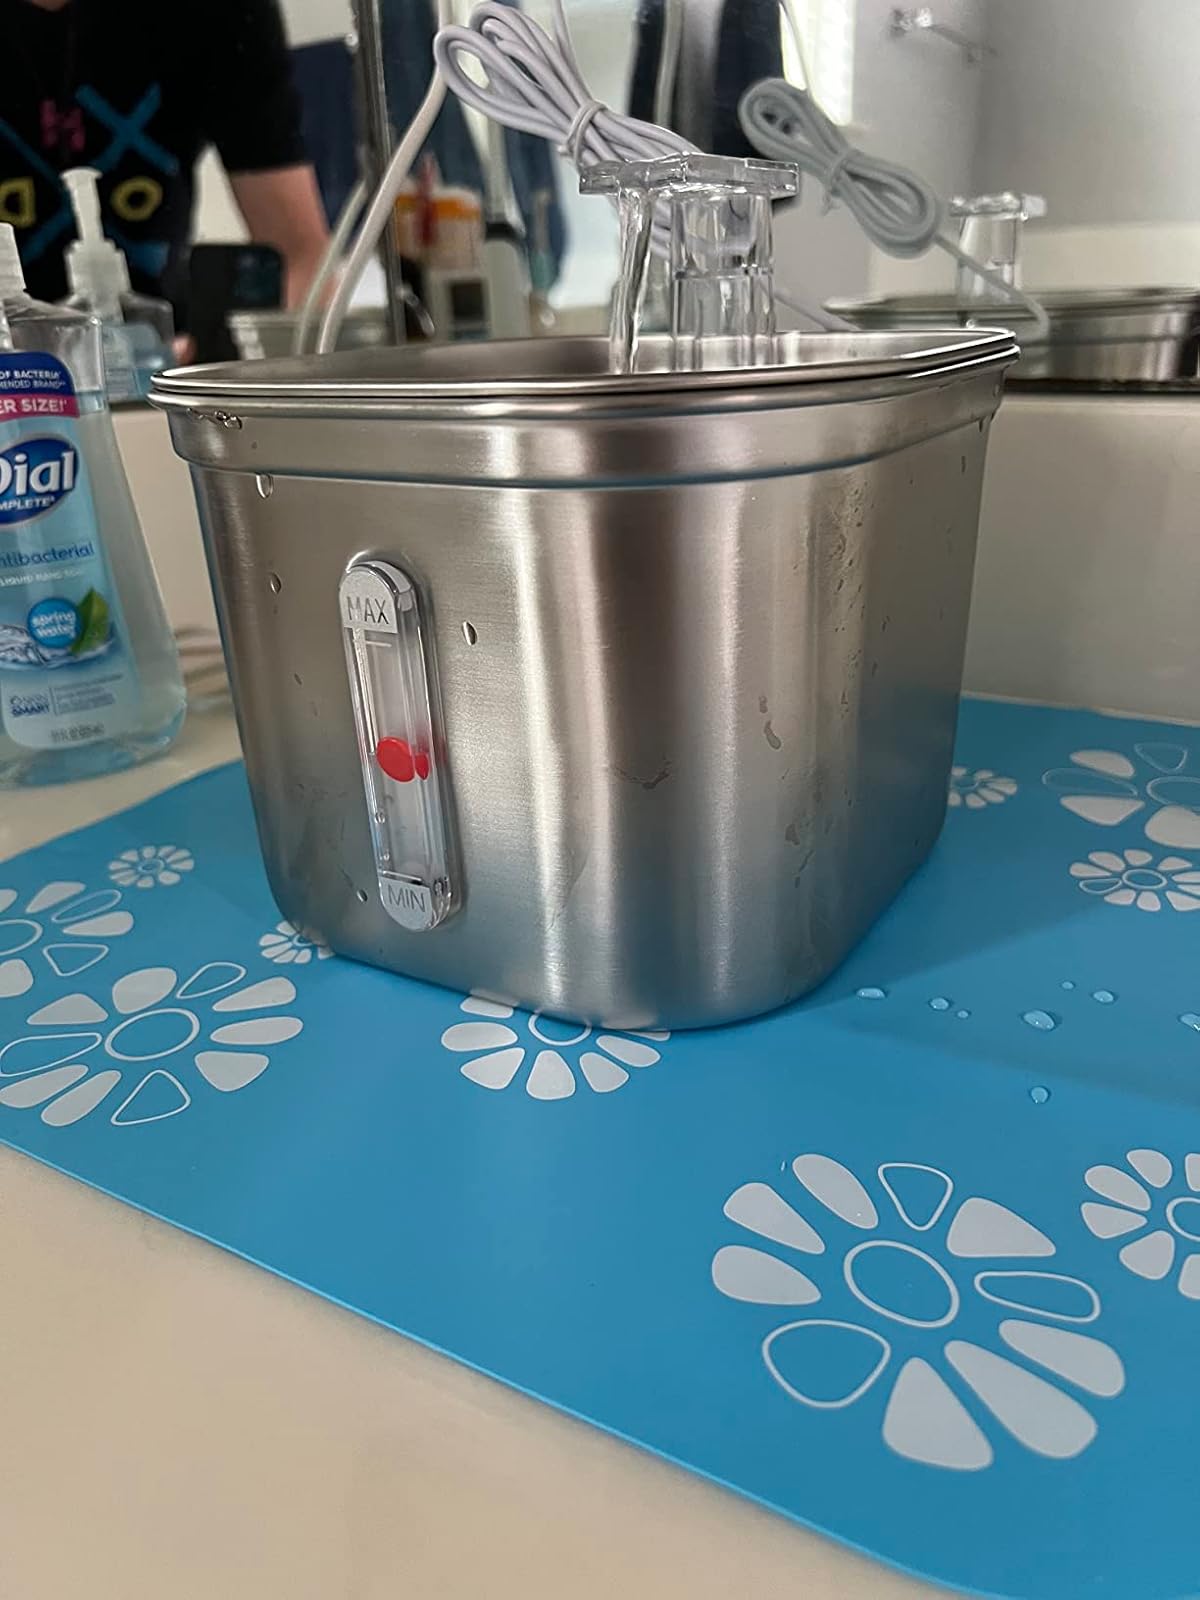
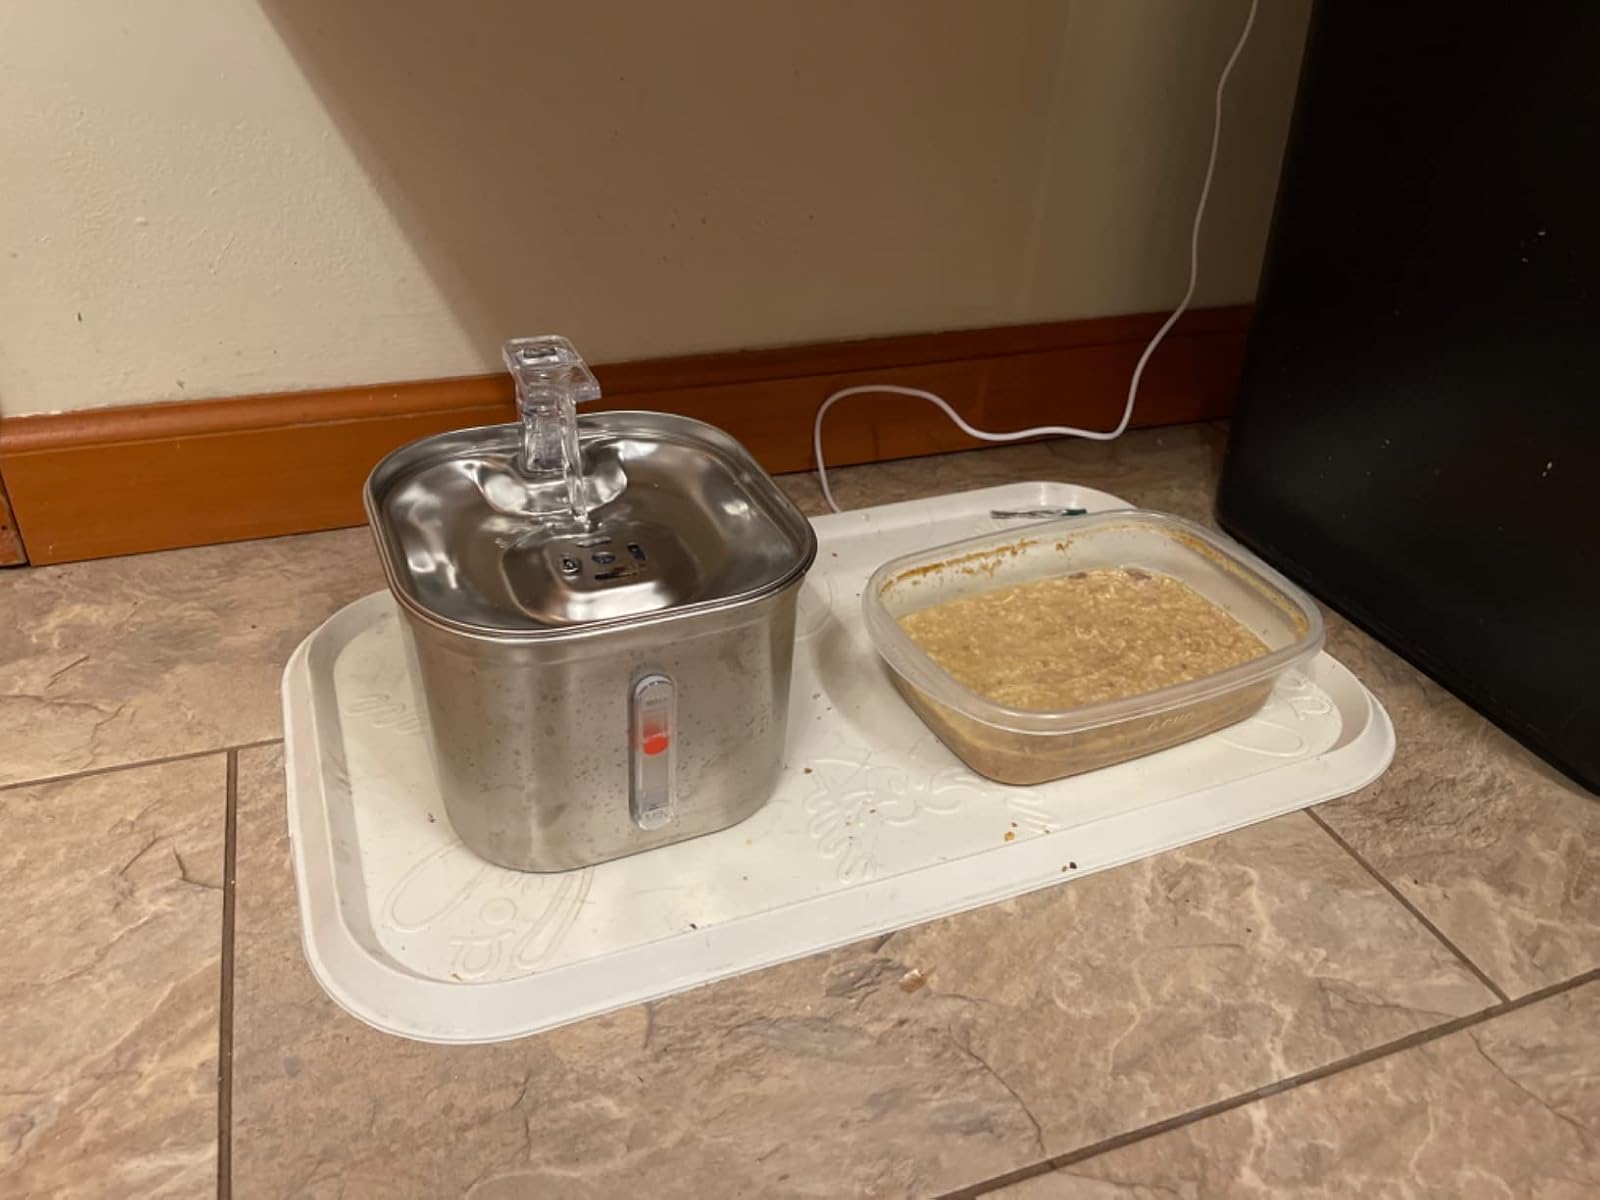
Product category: items_bowl
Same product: yes